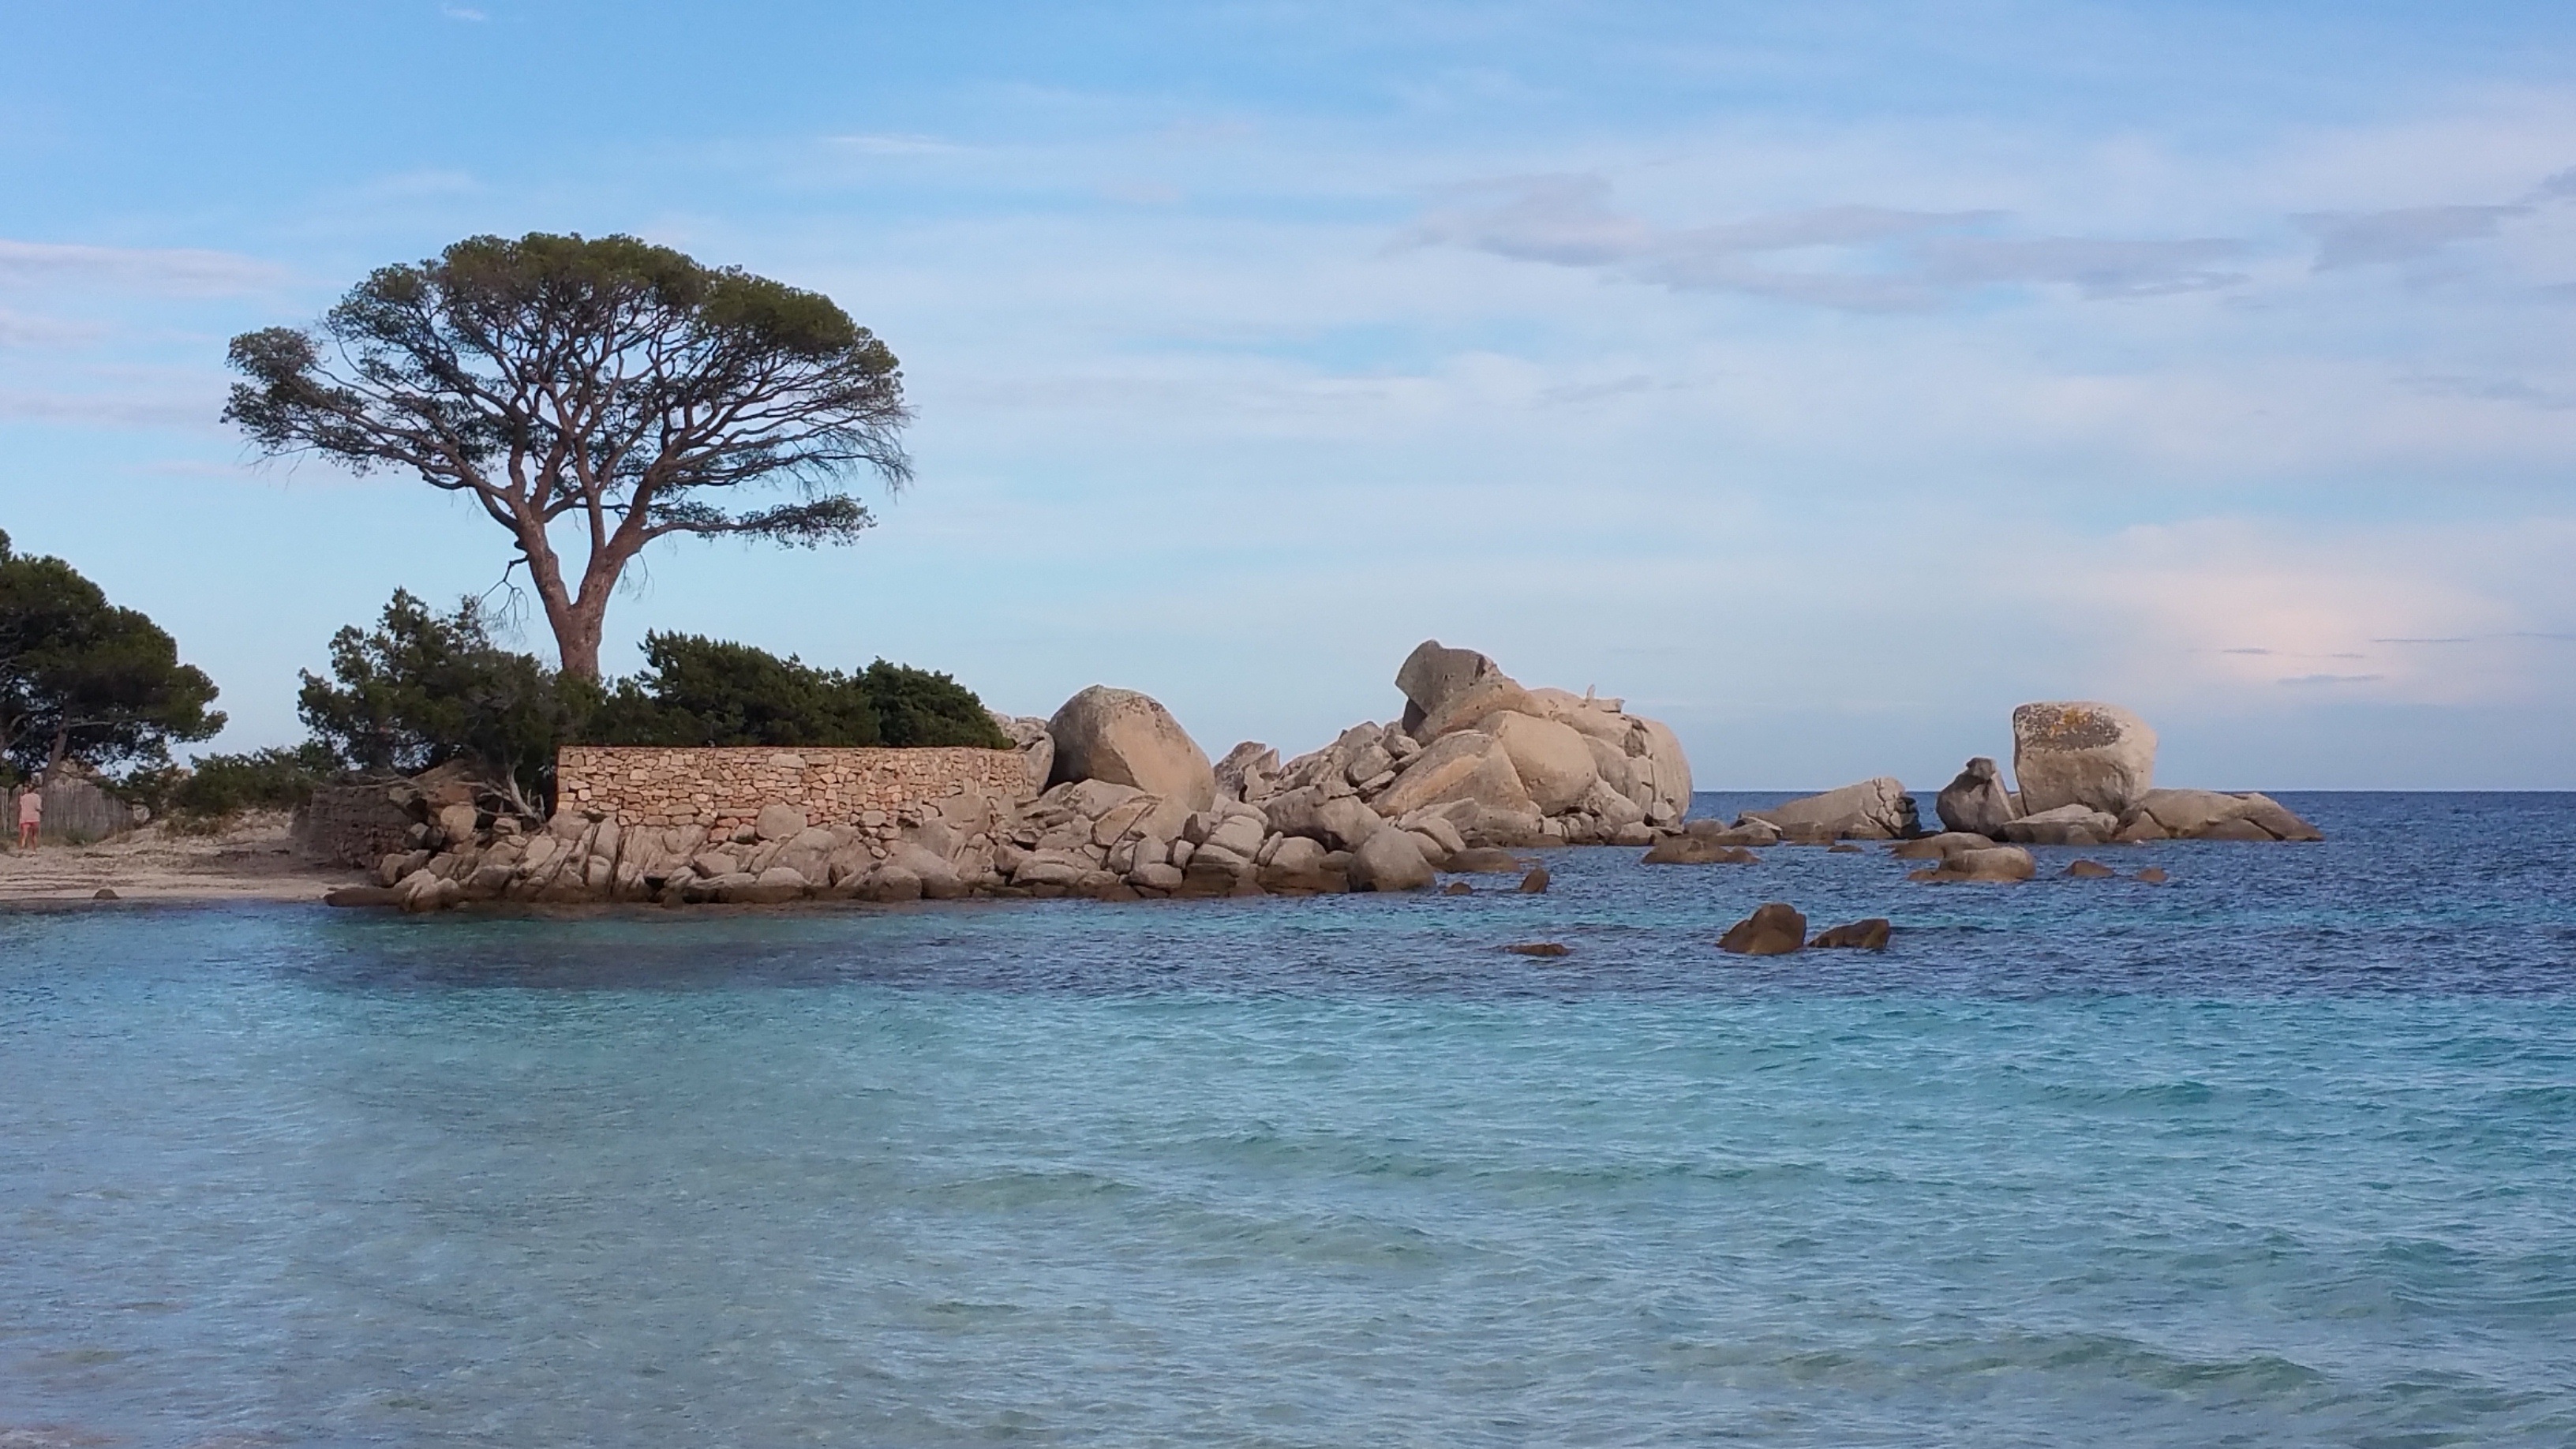
beach, sea, coast, sand, rock, ocean, shore, vacation, cliff, pine, cove, lagoon, bay, island, terrain, body of water, cape, islet, corsican